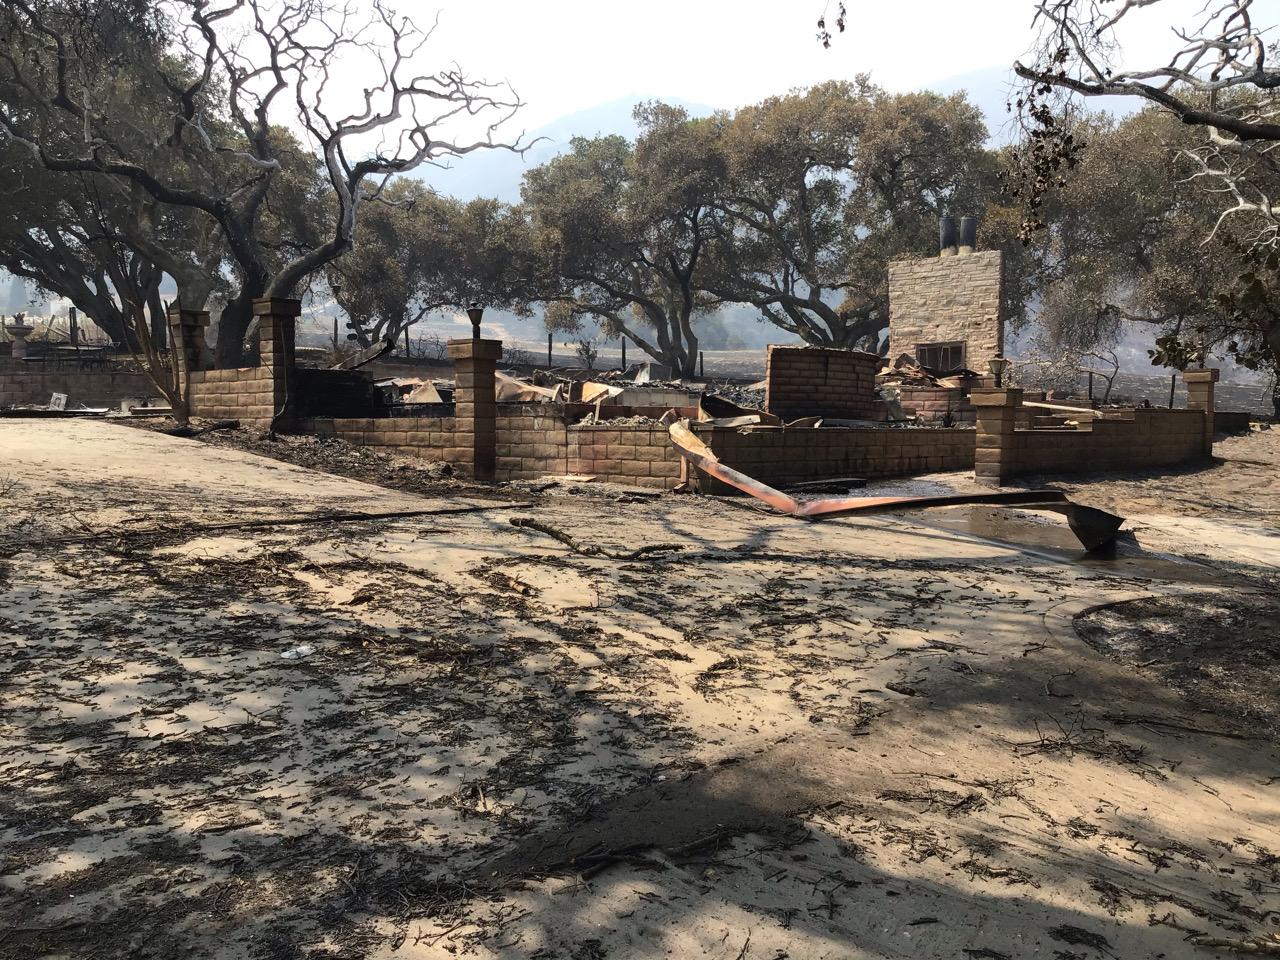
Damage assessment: destroyed